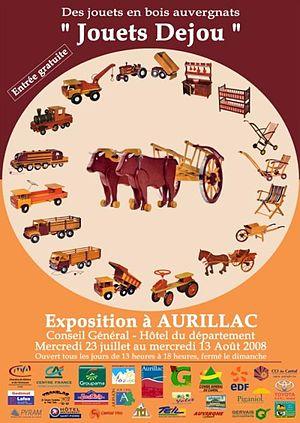
Affiche de l'exposition 2008
Les jouets Dejou sont des jouets en bois, construits entre les années 1937 et 1985, à plus de 300 000 exemplaires. Leur morphologie sobre et robuste, leurs déclinaisons chromatiques, leurs grandes dimensions, les rendent aisément identifiables. Aujourd’hui, ils sont activement recherchés par les collectionneurs.